Dance in China

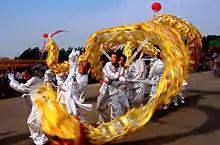
Dragon dance

There is a long recorded history of various forms of dance in China. The earliest Chinese character for "dance" (舞), , written in the oracle bones, is itself a representation of a dancer holding oxtails in each hand. Some Chinese dances today, such as dancing with long sleeves, have been recorded since the very early periods, dating from at least as early as the Zhou dynasty. The most important dances of the early period were the ritual and ceremonial music and dances called "yayue", and these dances were performed at the imperial court until the Qing dynasty, but only survive today as performances in Confucian ceremonies.